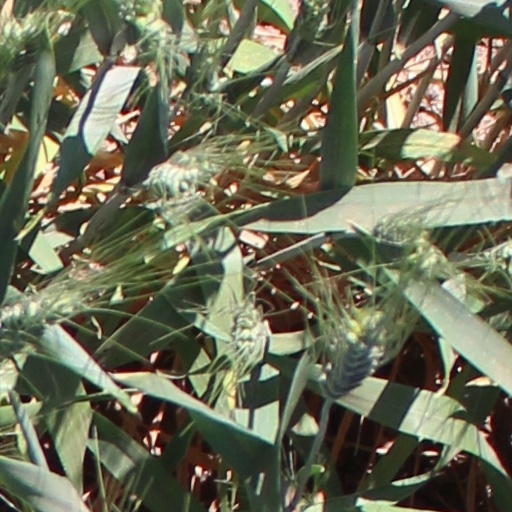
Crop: wheat